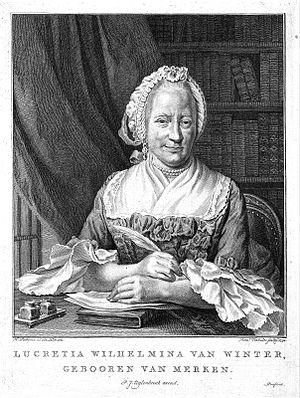
Portrait de Lucretia Wilhelmina van Merken (1721-1789), dessiné par H. Pothoven en 1771, gravé par Reinier Vinkeles en 1792, tiré du De waare geluksbedeeling (La vraie dispensation du bonheur).
Betje Wolff, ou encore Elizabeth Bekker de son nom de jeune fille, auteure néerlandaise, née à Flessingue le 24 juillet 1738 et morte à La Haye le 5 novembre 1804, a donné, en néerlandais, plusieurs romans qui se distinguent par l'intérêt et par la vérité des mœurs et des caractères ; Cornelia Wildschut et Abraham Blankaart sont devenus populaires.
Lucretia Wilhelmina van Merken, née à Amsterdam le 21 août 1721 et morte à Leyde le 19 octobre 1789, est une poétesse et dramaturge néerlandaise.